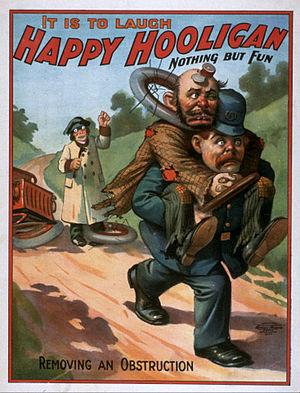
Happy Hooligan est une série de bande dessinée humoristique réalisée par l'Américain Frederick B. Opper et publiée chaque dimanche dans le New York Journal du 11 mars 1900 au 14 août 1932. La bande quotidienne a été créée peu après.